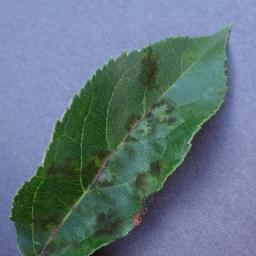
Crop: apple
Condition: scab